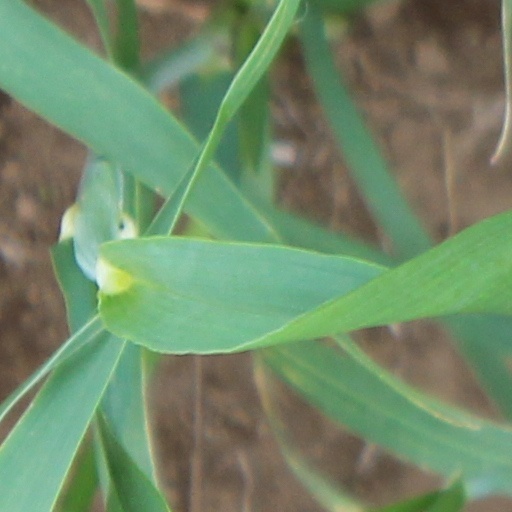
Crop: wheat